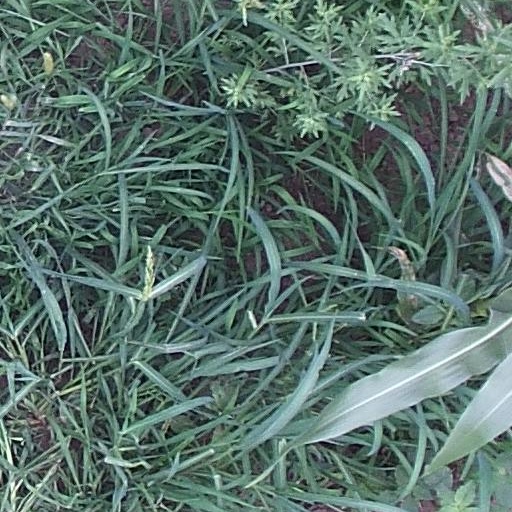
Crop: maize; corn